On Thin Ice (1966 film)

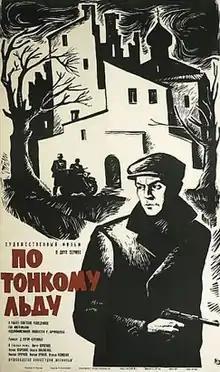
Poster

On Thin Ice is a 1966 Soviet spy film directed by Damir Vyatich-Berezhnykh, based on Georgiy Bryantsev's 1961 book, which provided the first authoritative public description of counterintelligence group GUKR (SMERSH).